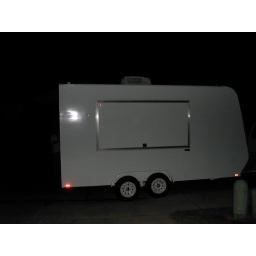
This door opens up. There is a large glass window in the middle and two service windows.